Cape Collinson

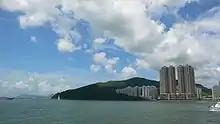
View of Cape Collinson and Siu Sai Wan facing the waters of Tathong Channel.

Cape Collinson, also Hak Kok Tau, is a cape located near Ngan Wan between Siu Sai Wan and Big Wave Bay at the eastmost point of Hong Kong Island. It faces Tathong Channel.